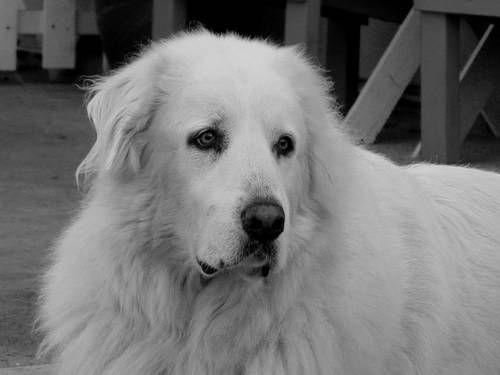
great pyrenees